South African Astronomical Observatory

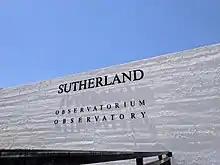
Sign at the entrance to Sutherland Observatory near Sutherland, Northern Cape

The observatory operates from the campus of the "Royal Observatory, Cape of Good Hope" that was established in 1820 in the suburb of Observatory, Cape Town.